Pinkerton Plains, South Australia

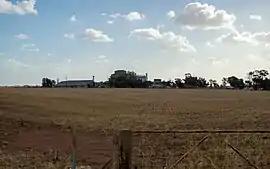
Ridley Mill in Pinkerton Plains

Pinkerton Plains is a locality in the Mid North of South Australia, Australia.